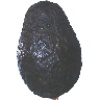
Label: Avocado ripe 1